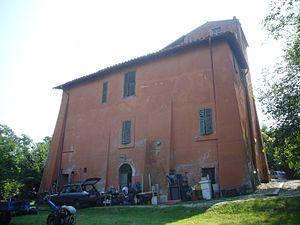
La Villa Glori est un parc de 25 hectares, situé à Rome, Municipio II, dans le quartier de Parioli. Un temps, il a été appelé le Parc du Souvenir.